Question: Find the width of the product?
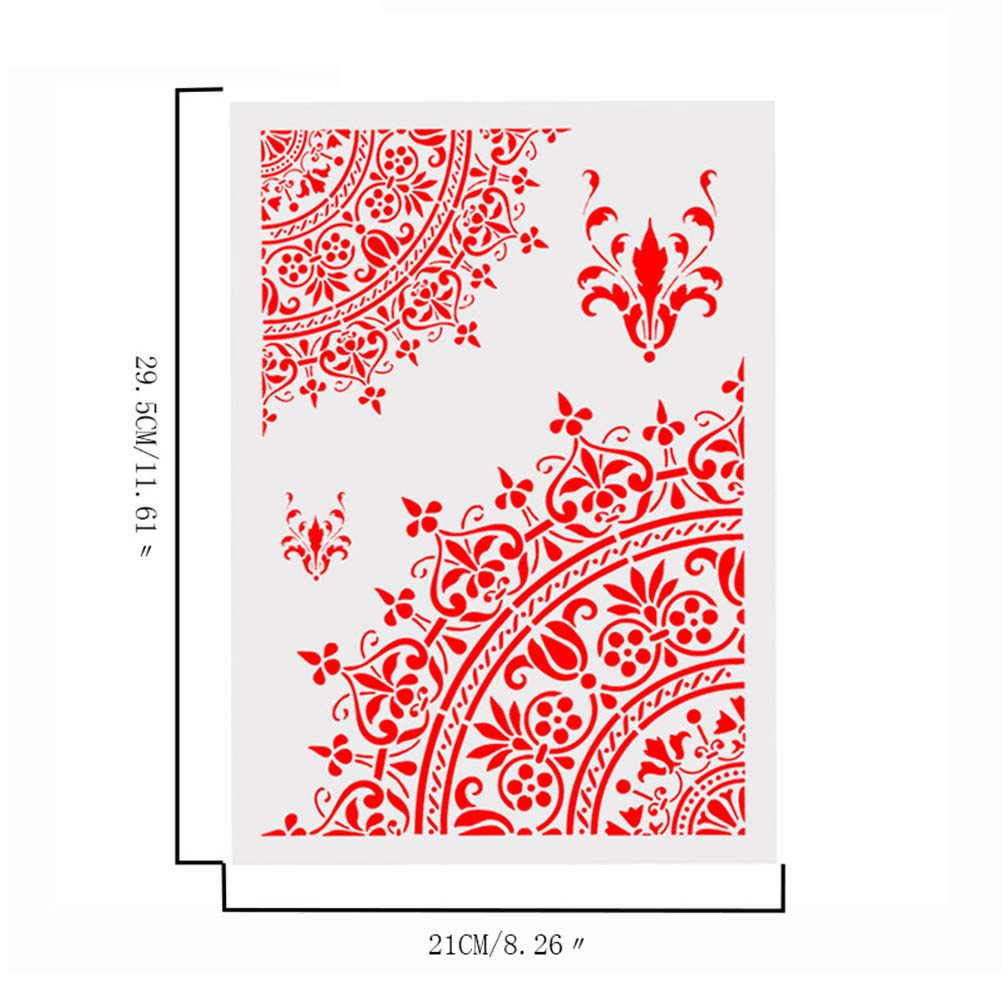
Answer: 5.0 centimetre